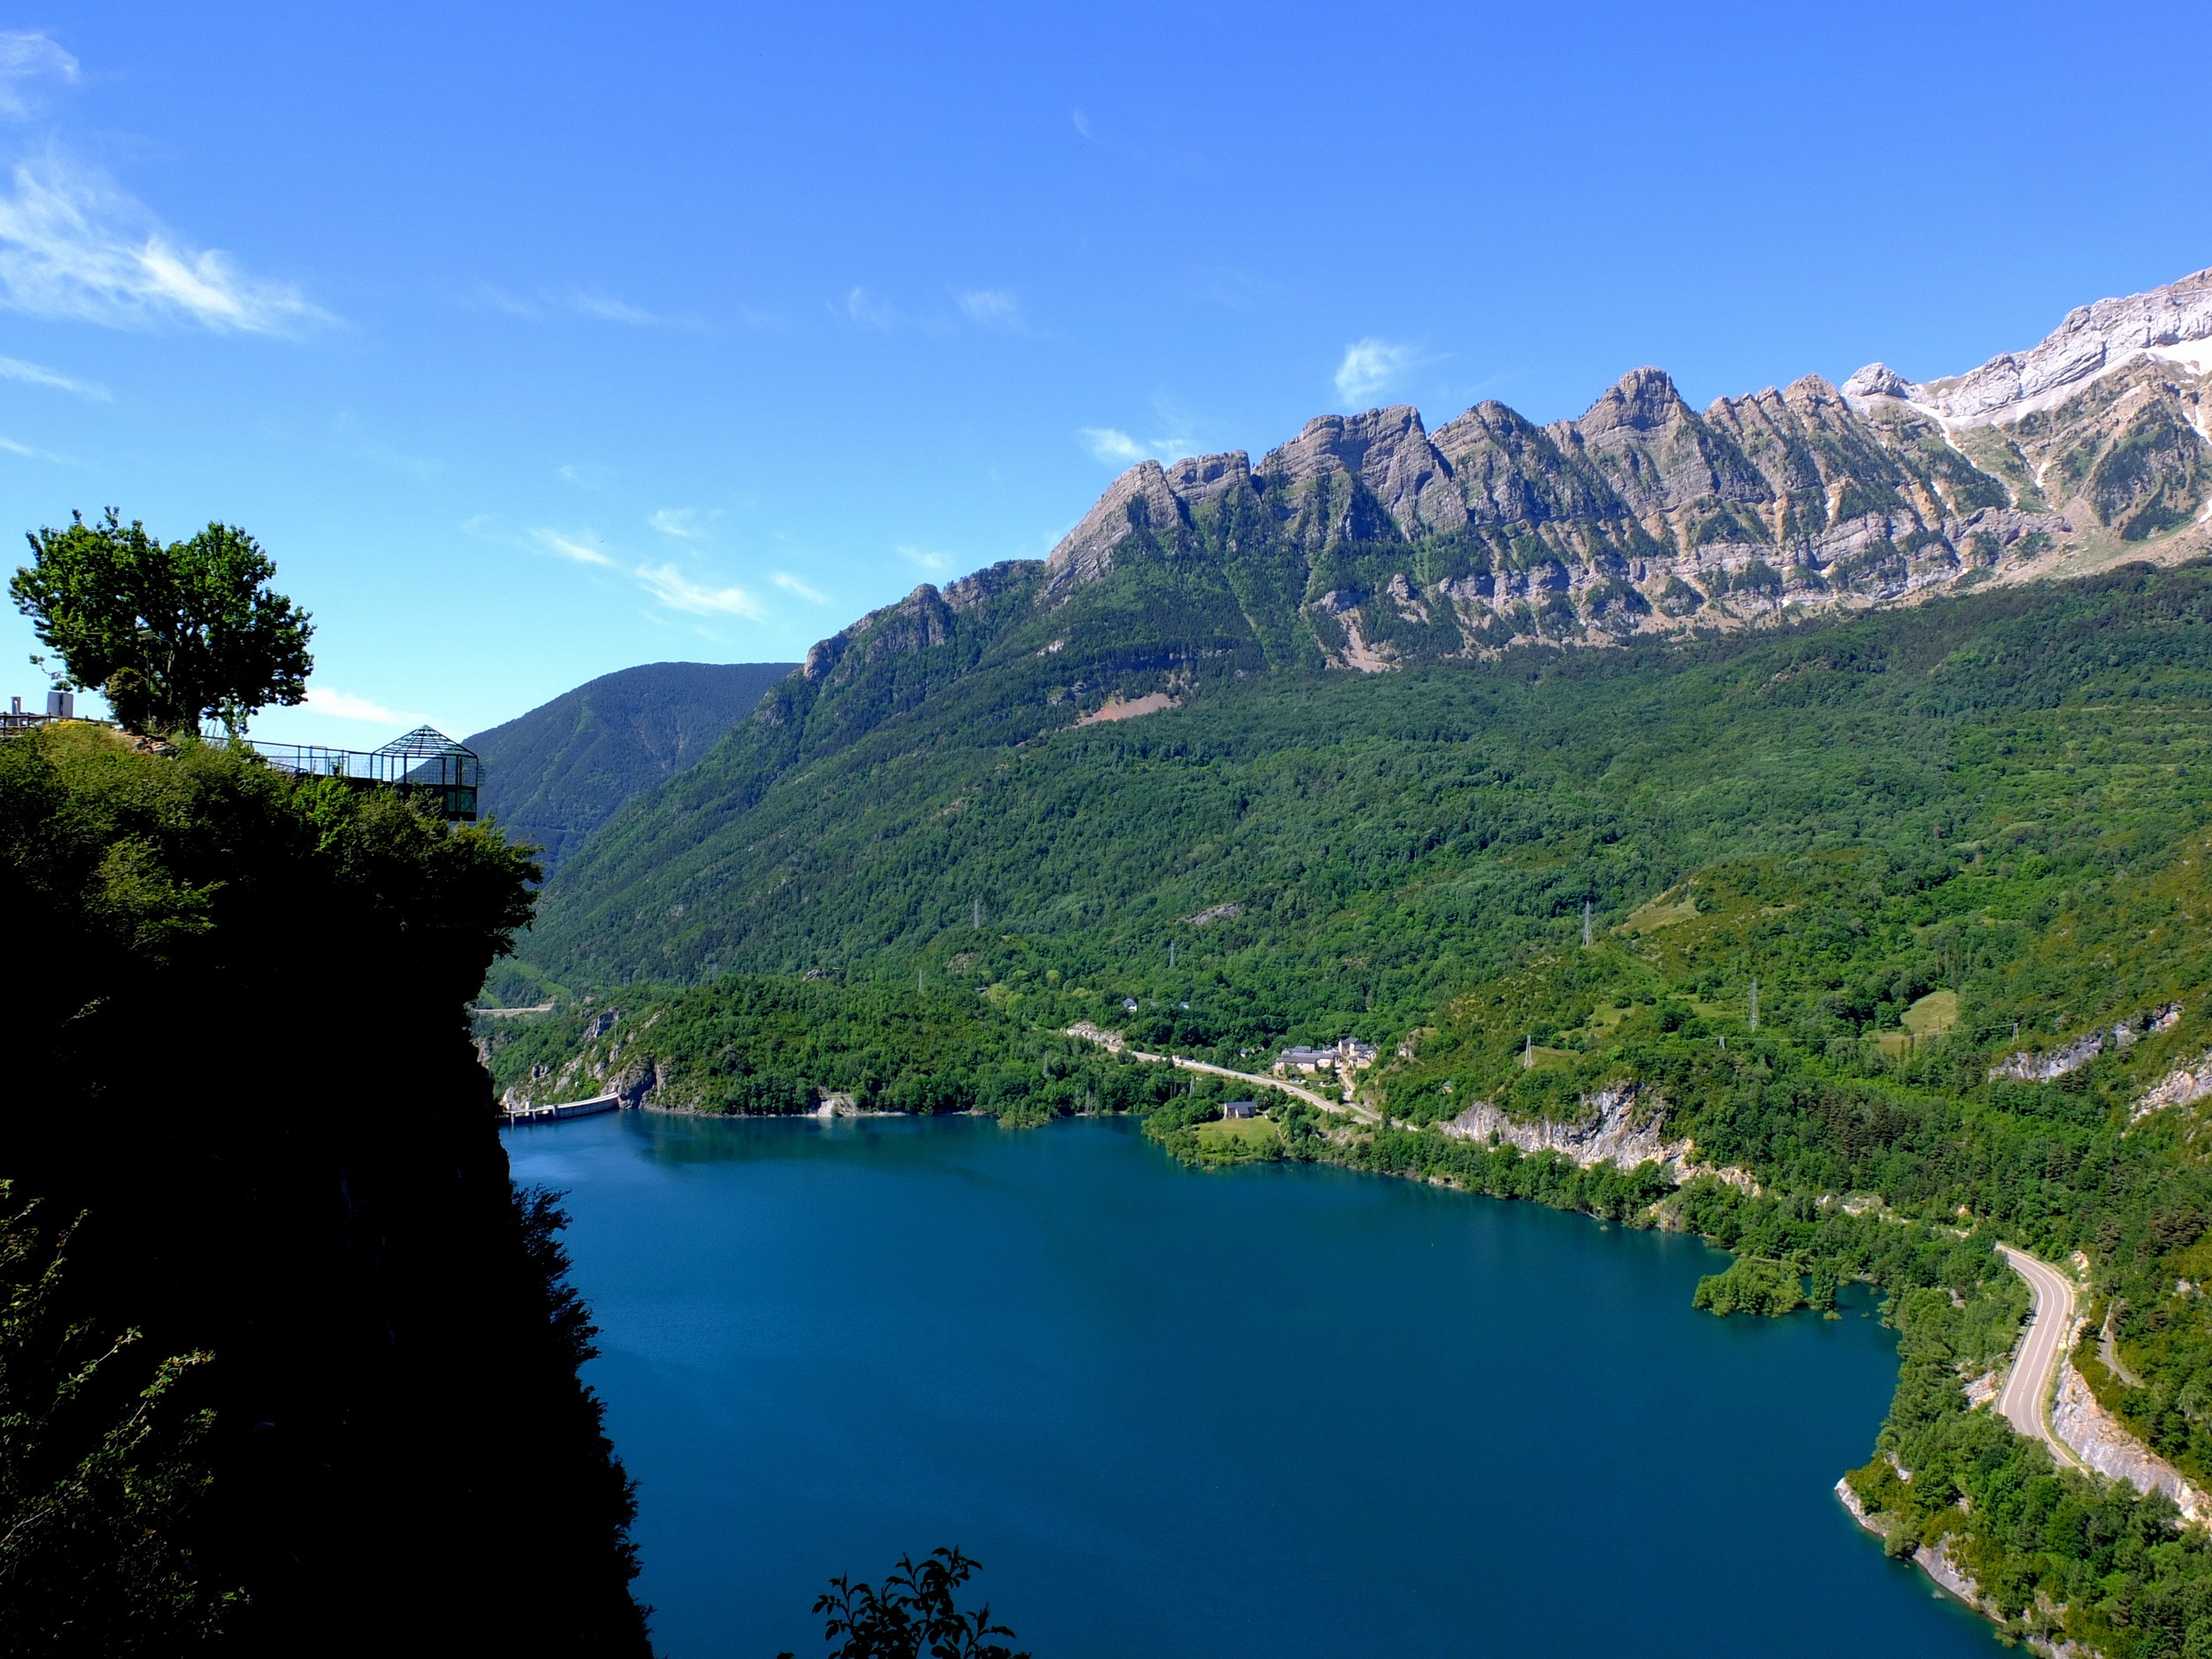
landscape, water, nature, mountain, lake, river, mountain range, blue, fjord, reservoir, body of water, alps, loch, crater lake, huesca, landform, reservoir bubal, sickle jackfruit, huesca pyrenees